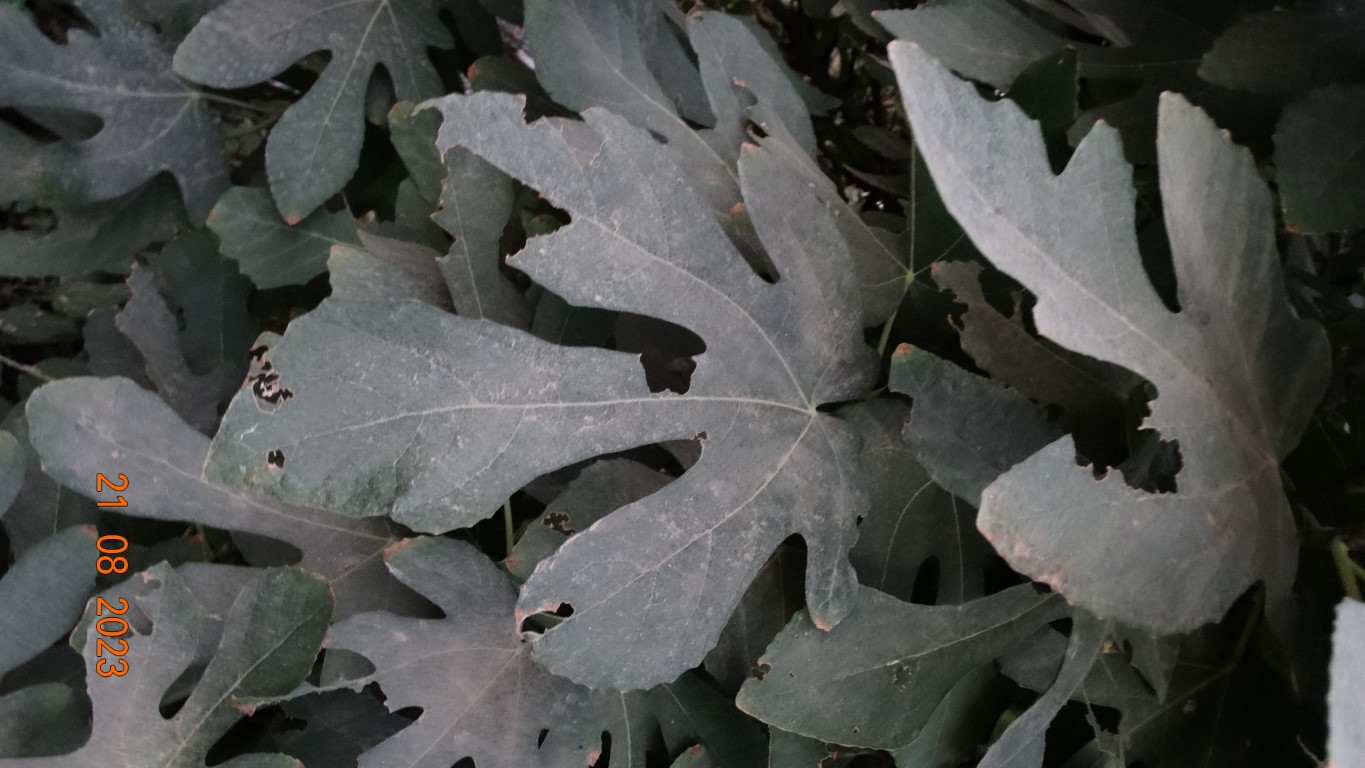
Label: infected